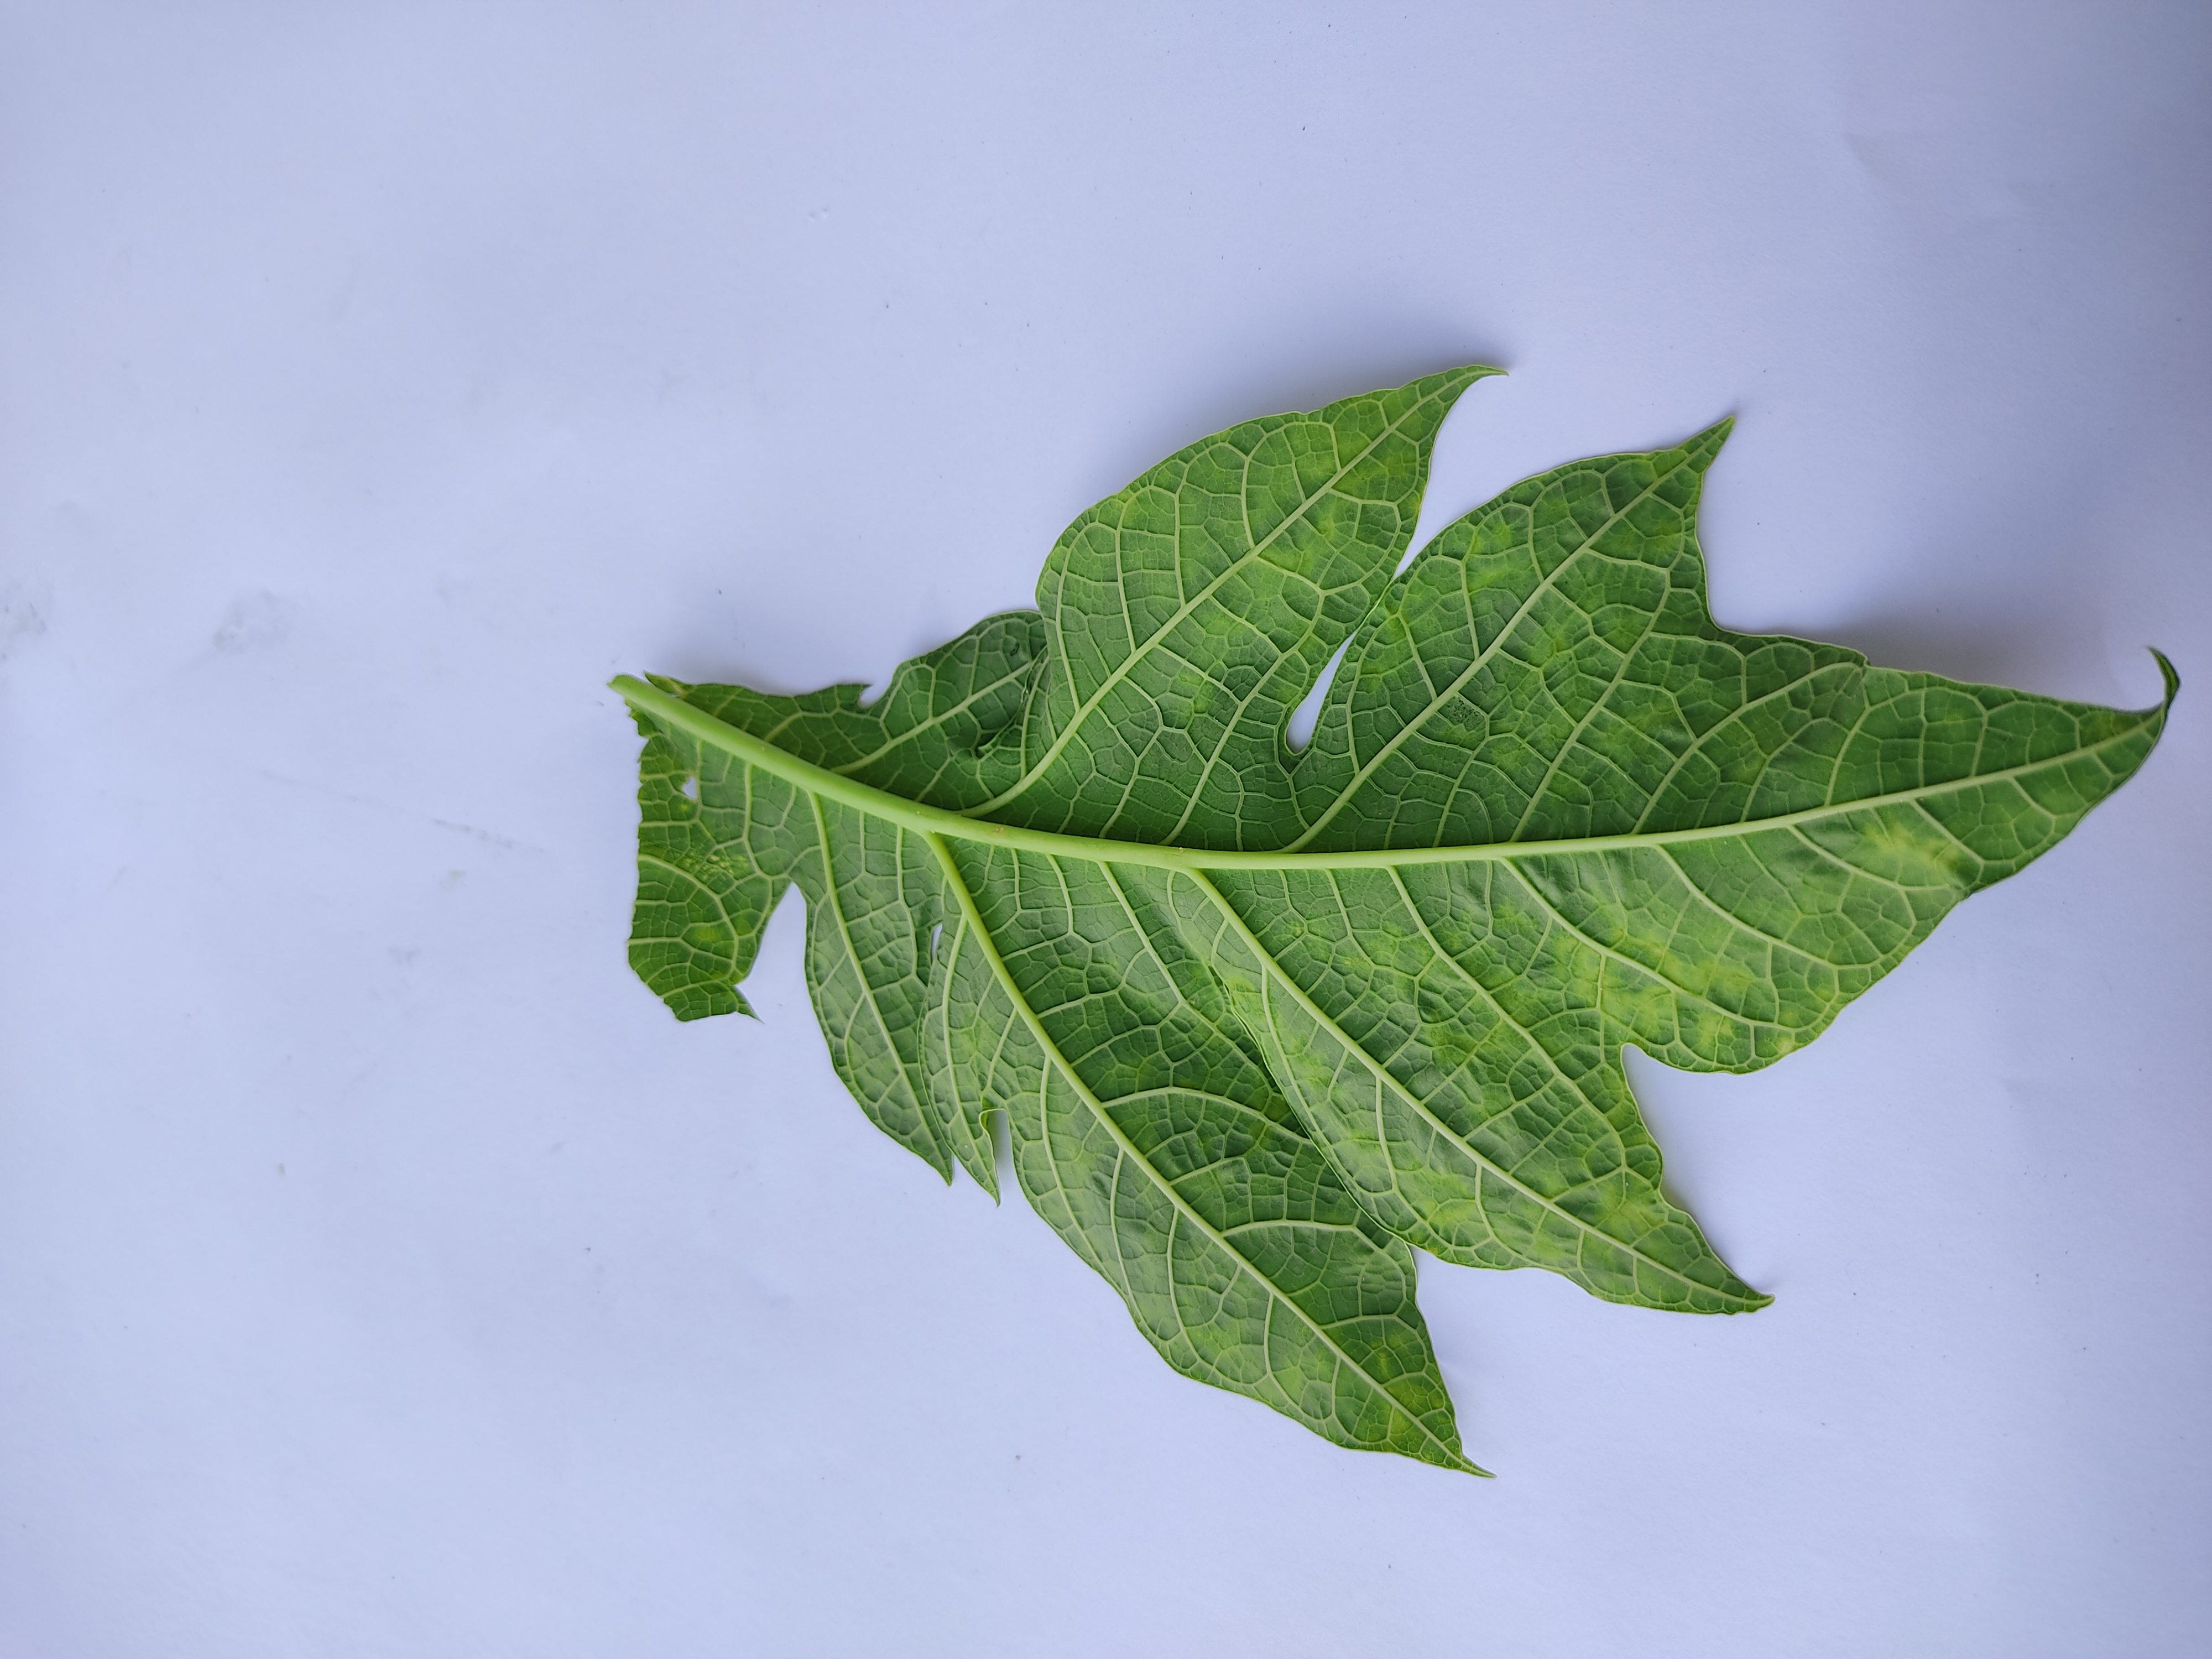
Label: Mosaic